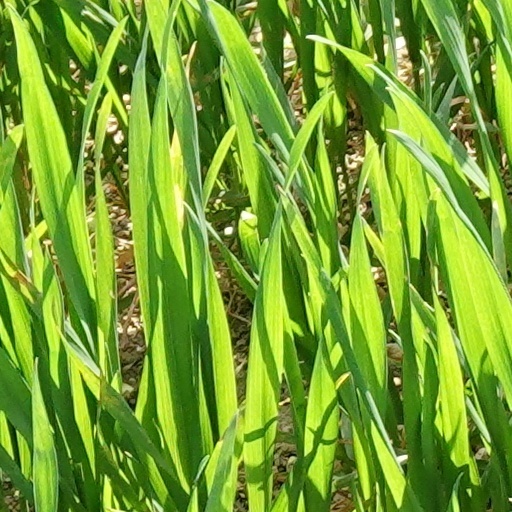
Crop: wheat